Sadajirō Yamanaka

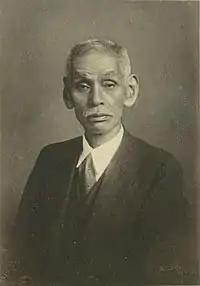
Sadajirō Yamanaka in 1928

Yamanaka Sadajirō (山中定次郎, August 20, 1866 - October 30, 1936) was an Osaka, Japan-based art dealer who arrived in the United States in 1894, opening a small antique shop in Chelsea, New York City, Boston (1899) and London (1900); also an agent in Paris (1905). He subsequently founded Yamanaka & Company, which in 1917 took over a five-story building on Fifth Avenue in Manhattan. Yamanaka operated branch offices in Boston, Chicago, London, Paris, Shanghai and Beijing, and negotiated purchases and provided expertise, while making foundational donations, to Japanese and Chinese collections in major European and American galleries in the early- to mid-20th Century.